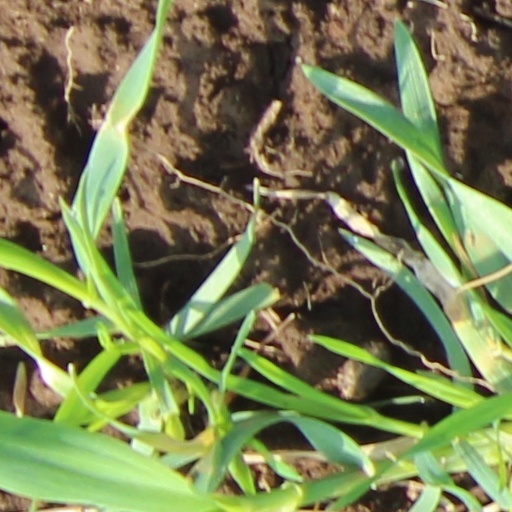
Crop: wheat